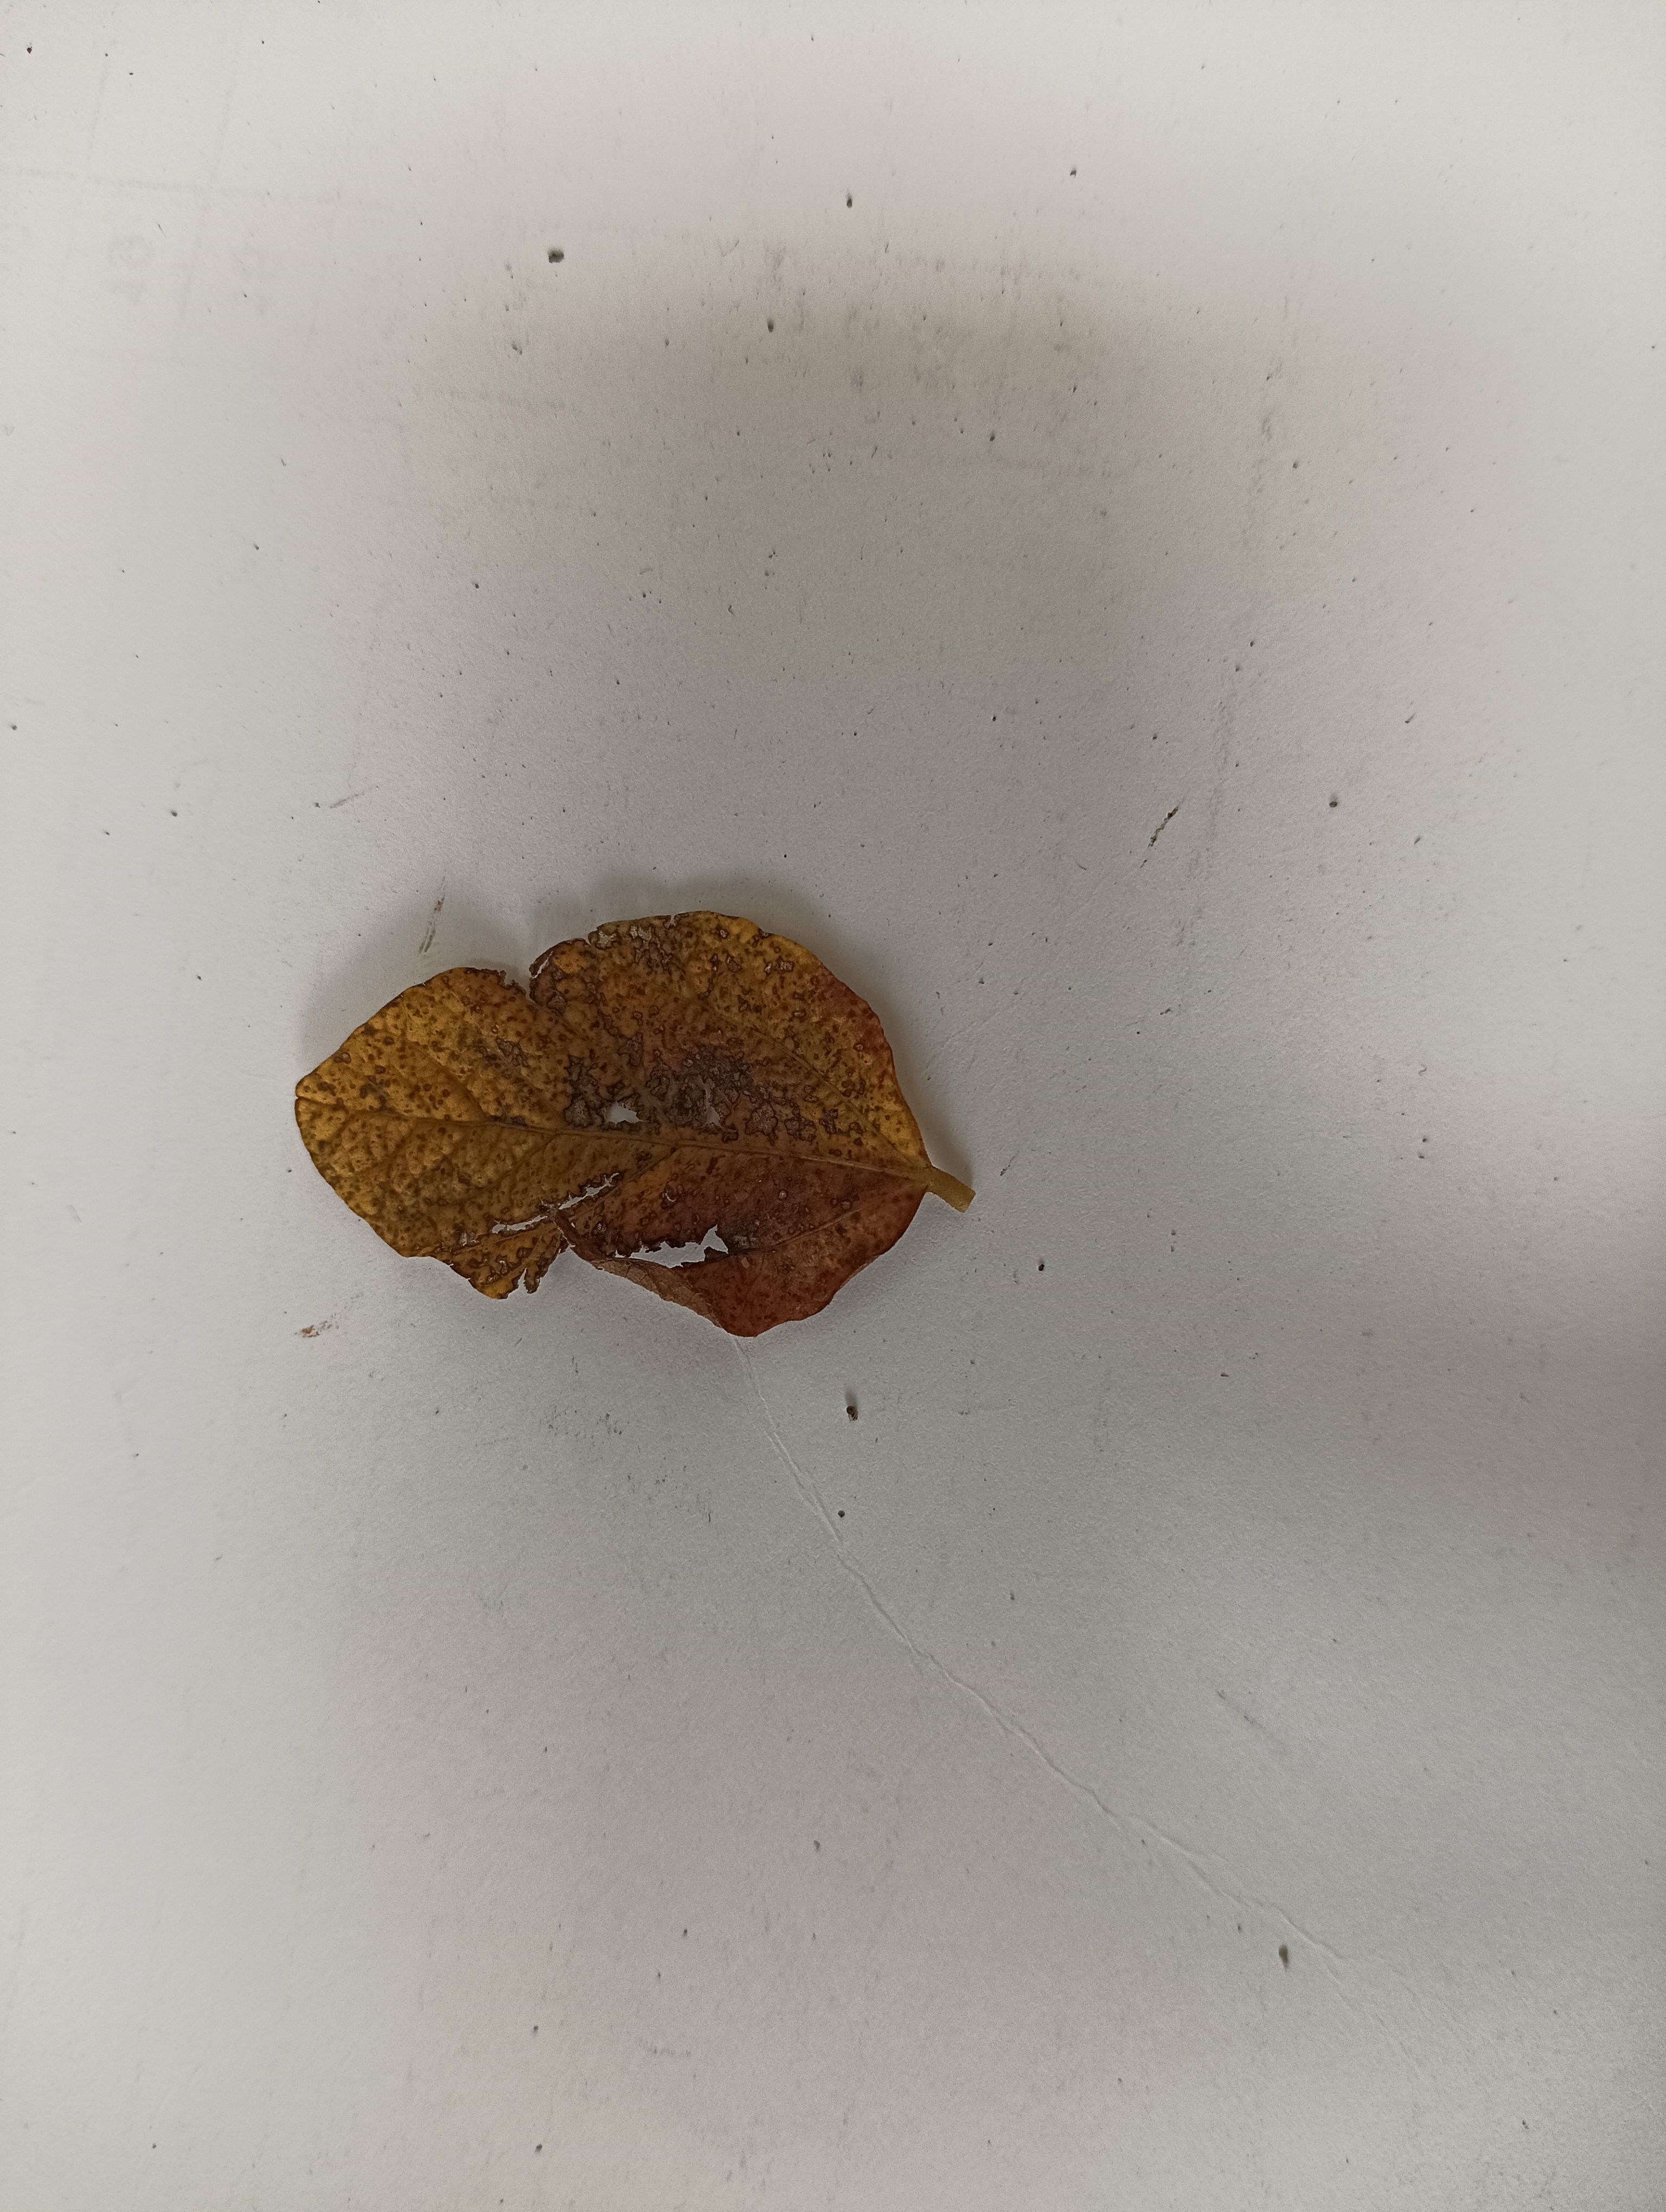
Label: Dry_leaf